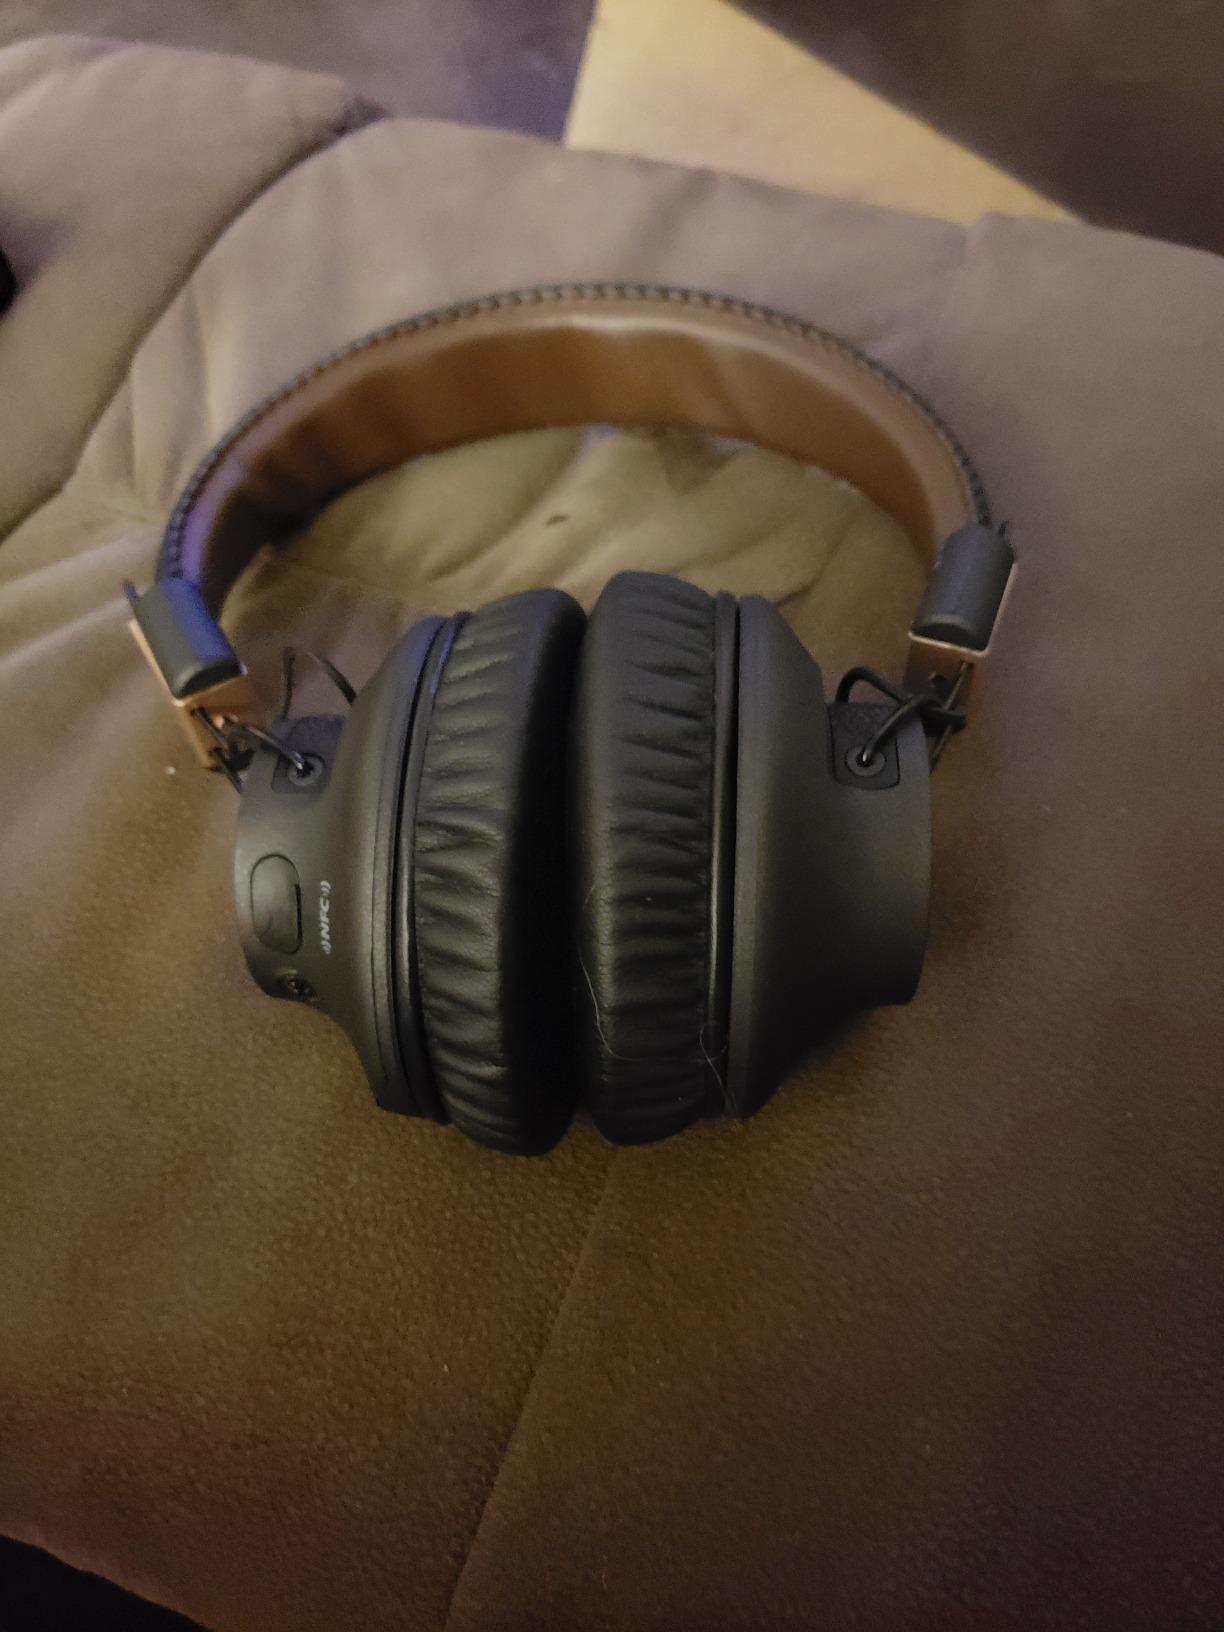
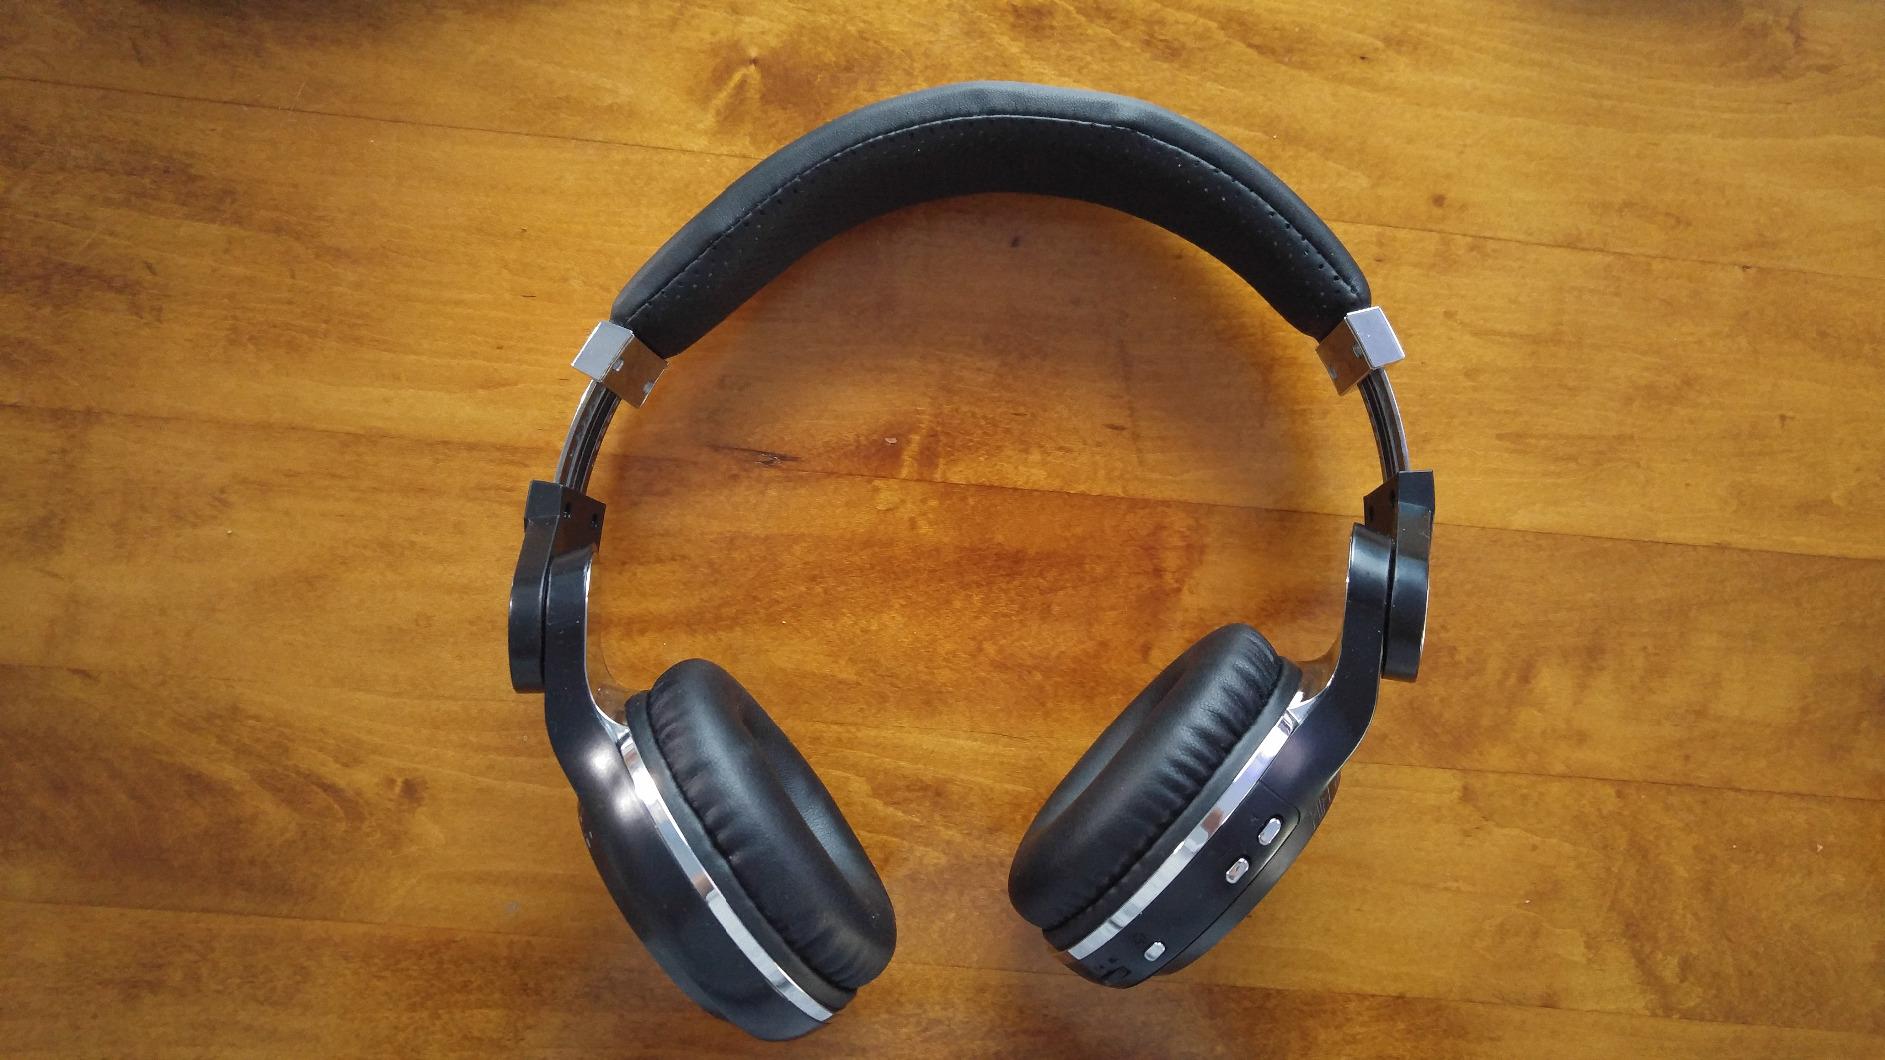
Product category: headphones
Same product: no